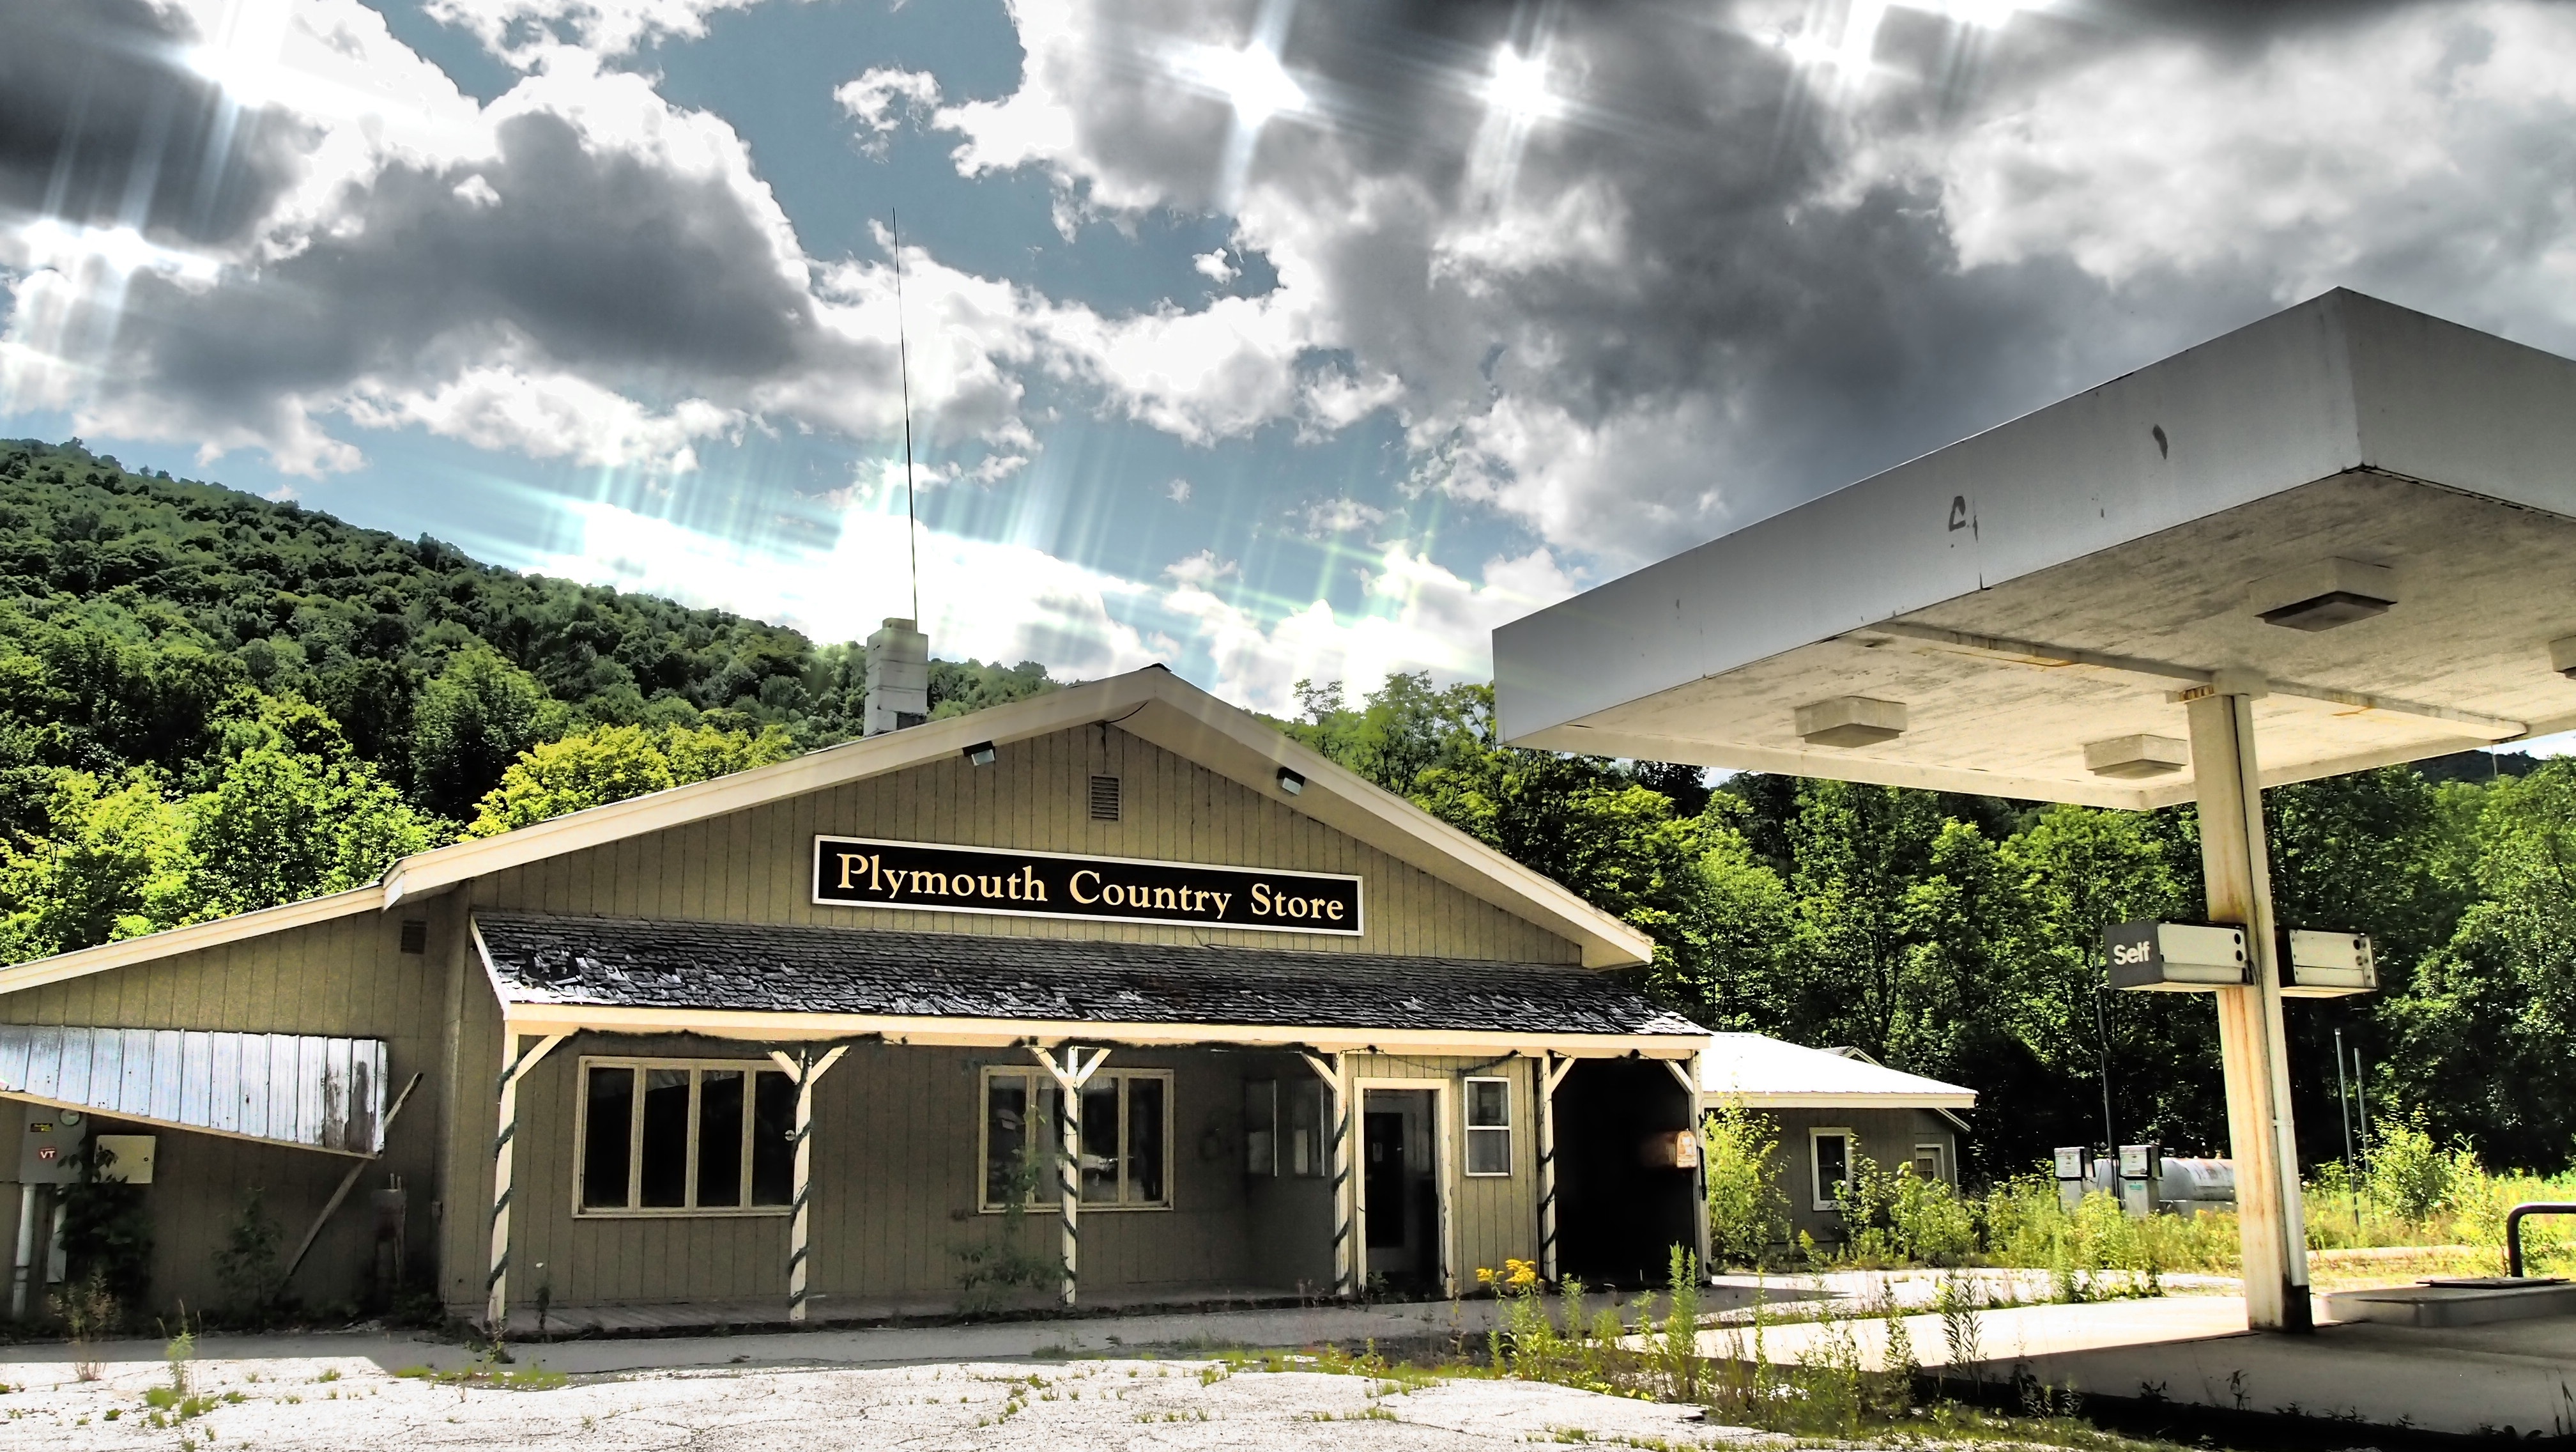
architecture, sky, house, home, usa, decay, estate, petrol, mood, vermont, lapsed, petrol stations, old gas station, residential area